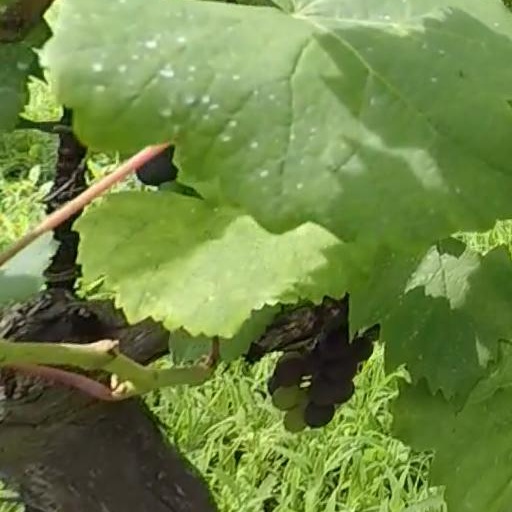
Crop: grape